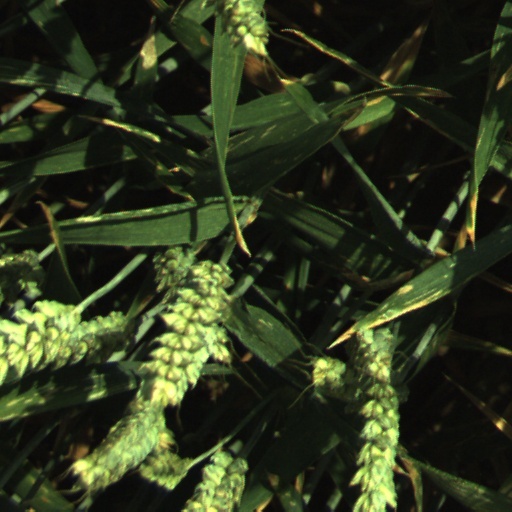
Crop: wheat